Marica Stražmešter

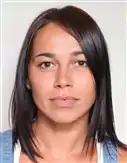

Marica Stražmešter (Serbian Cyrillic: Марица Cтражмештер, born 28 August 1981) is a two-time Serbian Olympic swimmer. Stražmešter represented FR Yugoslavia at the 2000 Summer Olympics in 100 and 200m backstroke. Eight years later, she represented Serbia at the 2008 Summer Olympics in 100m backstroke. She is the Serbian record holder in 100m backstroke both in long and short course pools. She competed in Semifinals at European swimming championships, World championships.